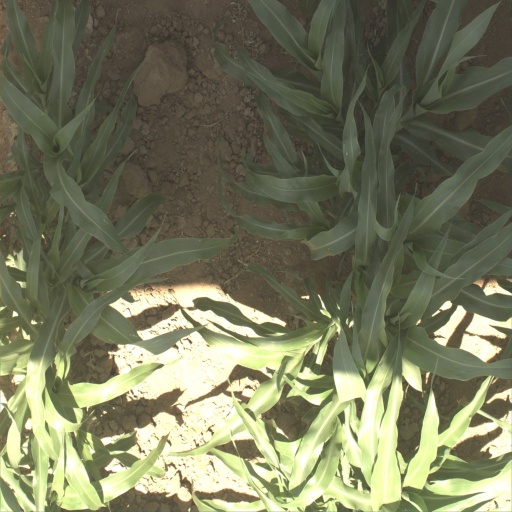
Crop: sorghum